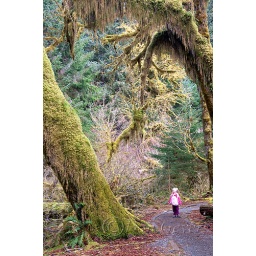
A little girl admires the moss-covered tree of Hall of the Moss in the Hoh Rain Forest, Olympic National Park, Washington.